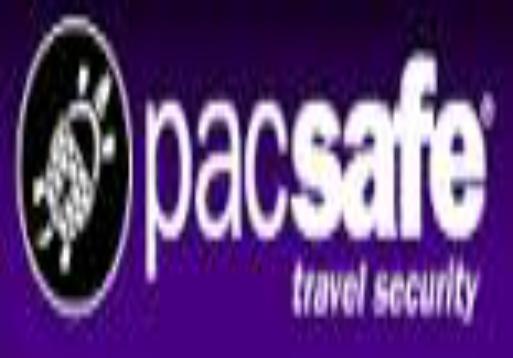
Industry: Clothes